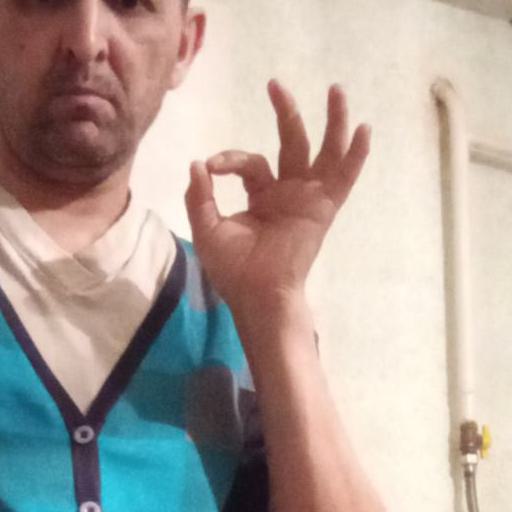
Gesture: ok